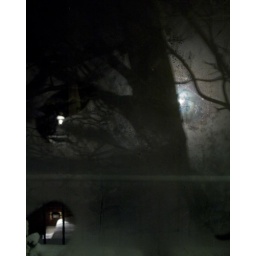
The shadow of a tree is cast upon a frost-covered glass door at night. H100130-S13115-ShadowOnFrostedGlass